Enoch Cree Nation

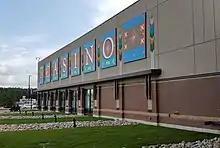
River Cree Resort and Casino

Once the band entered the reserve, their economy was largely based on agriculture. Oil was discovered on the reserve in 1947 and became a major source of band funding. The fall in oil prices oil 1986 lead the band to look for new revenue sources. In October 2006 the Nation opened the River Cree Resort and Casino, a 180-million casino, hotel and sports complex located on the northeast corner of the larger reserve, adjacent to the City of Edmonton.